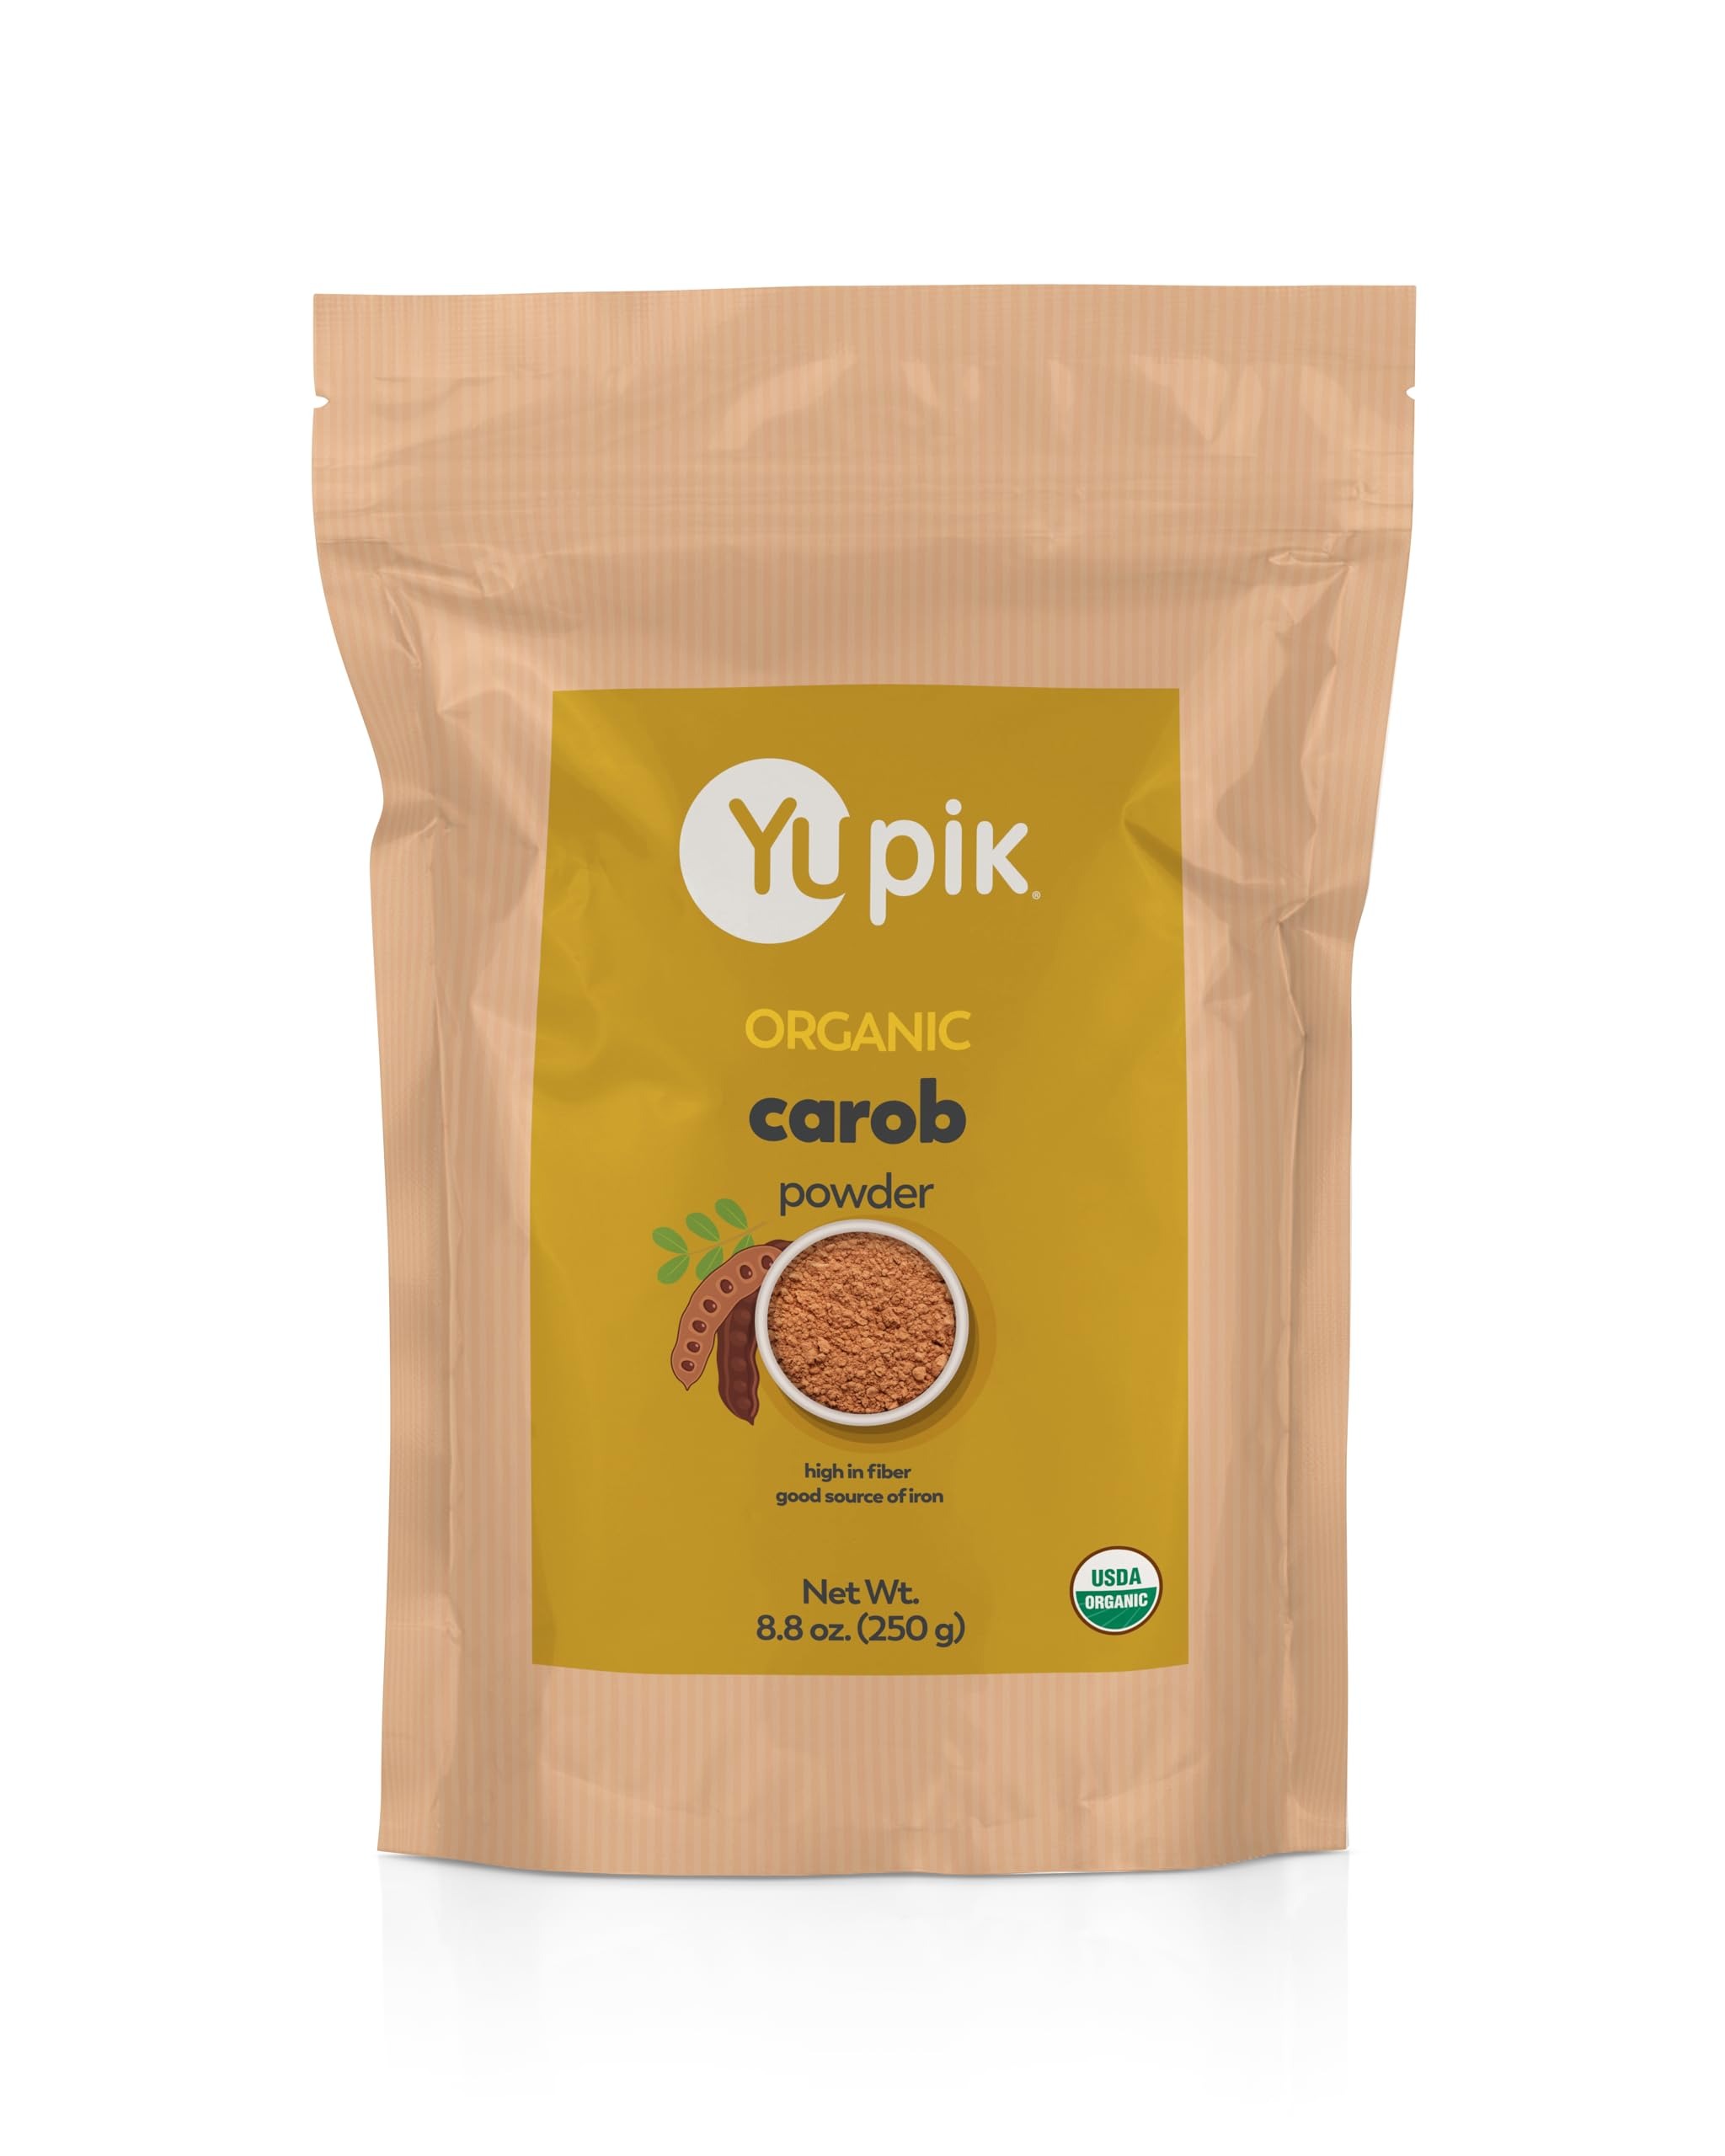
Item Name: Yupik Organic Pure Carob Powder Superfood, 8.8 Ounce
Bullet Point 1: A good source of fiber
Bullet Point 2: Use in baking and as a substitute for cocoa powder
Bullet Point 3: Non-gmo, sulfite-free, Vegetarian, Vegan and all-natural
Bullet Point 4: Certified: organic and Kosher
Bullet Point 5: Keep cool and dry
Value: 8.8
Unit: Ounce

Price: 19.75